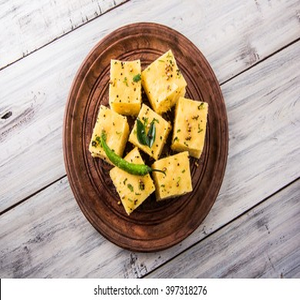
Dish: dhokla